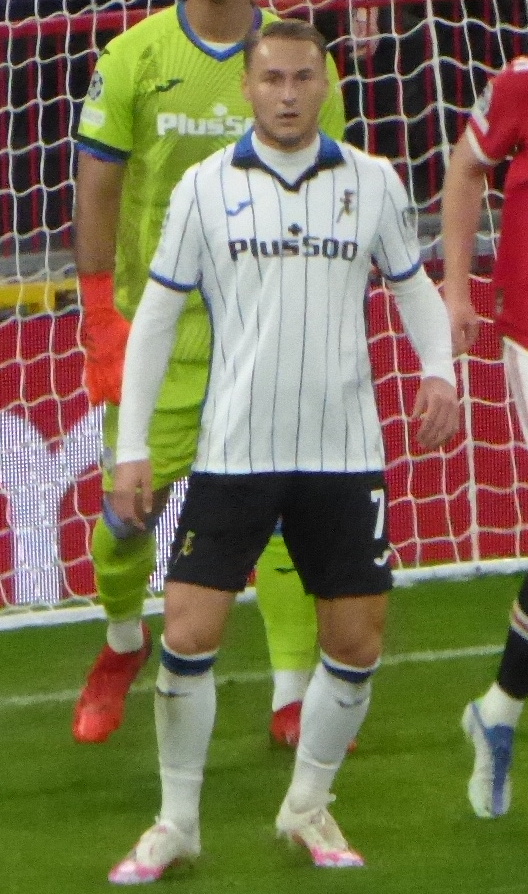
เติน โกปไมเนิร์ส

| name = เติน โกปไมเนิร์ส
| image = Teun Koopmeiners Manchester United v Atalanta BC, 20 October 2021 (12) (cropped).jpg
| caption = โกปไมเนิร์สกับอาตาลันตาแบร์กามัสกากัลโช|อาตาลันตาใน ค.ศ. 2021
| full_name = เติน โกปไมเนิร์ส
| birth_place = กัสตรีกึม เนเธอร์แลนด์
| height = 1.84 m
| position = กองกลาง
| currentclub = อาตาลันตาแบร์กามัสกากัลโช|อาตาลันตา
| clubnumber = 7
| youthclubs1 = ฟีแต็สเซอ 22
| youthyears2 = 2009–2016
| youthclubs2 = อาเซ็ด อัลก์มาร์|อาเซ็ด
| years1 = 2016–2018
| clubs1 = โยง อาเซ็ด
| caps1 = 25
| goals1 = 3
| years2 = 2017–2021
| clubs2 = อาเซ็ด อัลก์มาร์|อาเซ็ด
| caps2 = 116
| goals2 = 35
| years3 = 2021–
| clubs3 = อาตาลันตาแบร์กามัสกากัลโช|อาตาลันตา
| caps3 = 45
| goals3 = 8
| nationalyears1 = 2015
| nationalteam1 = ฟุตบอลทีมชาติเนเธอร์แลนด์ รุ่นอายุไม่เกิน 17 ปี|เนเธอร์แลนด์ อายุไม่เกิน 17 ปี
| nationalcaps1 = 4
| nationalgoals1 = 0
| nationalyears2 = 2015–2016
| nationalteam2 = ฟุตบอลทีมชาติเนเธอร์แลนด์ รุ่นอายุไม่เกิน 18 ปี|เนเธอร์แลนด์ อายุไม่เกิน 18 ปี
| nationalcaps2 = 3
| nationalgoals2 = 0
| nationalyears3 = 2016–2017
| nationalteam3 = ฟุตบอลทีมชาติเนเธอร์แลนด์ รุ่นอายุไม่เกิน 19 ปี|เนเธอร์แลนด์ อายุไม่เกิน 19 ปี
| nationalcaps3 = 13
| nationalgoals3 = 0
| nationalyears4 = 2017–2018
| nationalteam4 = ฟุตบอลทีมชาติเนเธอร์แลนด์ รุ่นอายุไม่เกิน 20 ปี|เนเธอร์แลนด์ อายุไม่เกิน 20 ปี
| nationalcaps4 = 5
| nationalgoals4 = 0
| nationalyears5 = 2018–2021
| nationalteam5 = ฟุตบอลทีมชาติเนเธอร์แลนด์ รุ่นอายุไม่เกิน 21 ปี|เนเธอร์แลนด์ อายุไม่เกิน 21 ปี
| nationalcaps5 = 17
| nationalgoals5 = 4
| nationalyears6 = 2020–
| nationalteam6 = ฟุตบอลทีมชาติเนเธอร์แลนด์|เนเธอร์แลนด์
| nationalcaps6 = 11
| nationalgoals6 = 1
เติน โกปไมเนิร์ส (; เกิดวันที่ 28 กุมภาพันธ์ ค.ศ. 1998) เป็นนักฟุตบอลอาชีพชาวดัตช์ ในปัจจุบันเล่นในตำแหน่งกองกลางให้แก่สโมสรอาตาลันตาแบร์กามัสกากัลโช|อาตาลันตาและฟุตบอลทีมชาติเนเธอร์แลนด์|ทีมชาติเนเธอร์แลนด์
หลังจากที่โกปไมเนิร์สได้เป็นตัวแทนของเนเธอร์แลนด์ในรุ่นเยาวชนมาหลายรุ่น เขาก็มีชื่อติดทีมชาติชุดใหญ่ในการแข่งขันยูฟ่าเนชันส์ลีกเมื่อเดือนสิงหาคม ค.ศ. 2020
==อ้างอิง==
หมวดหมู่:บุคคลที่ยังมีชีวิตอยู่
หมวดหมู่:บุคคลที่เกิดในปี พ.ศ. 2541
หมวดหมู่:บุคคลจากจังหวัดนอร์ทฮอลแลนด์
หมวดหมู่:กองกลางฟุตบอล
หมวดหมู่:นักฟุตบอลชาวดัตช์
หมวดหมู่:นักฟุตบอลทีมชาติเนเธอร์แลนด์
หมวดหมู่:ผู้เล่นในเอเรอดีวีซี
หมวดหมู่:ผู้เล่นในเอร์สเตอดีวีซี
หมวดหมู่:ผู้เล่นในเซเรียอา
หมวดหมู่:ผู้เล่นอาเซ็ด อัลก์มาร์
หมวดหมู่:ผู้เล่นในฟุตบอลชิงแชมป์แห่งชาติยุโรป 2020
หมวดหมู่:ผู้เล่นในฟุตบอลโลก 2022
หมวดหมู่:นักฟุตบอลต่างชาติในลีกอิตาลี